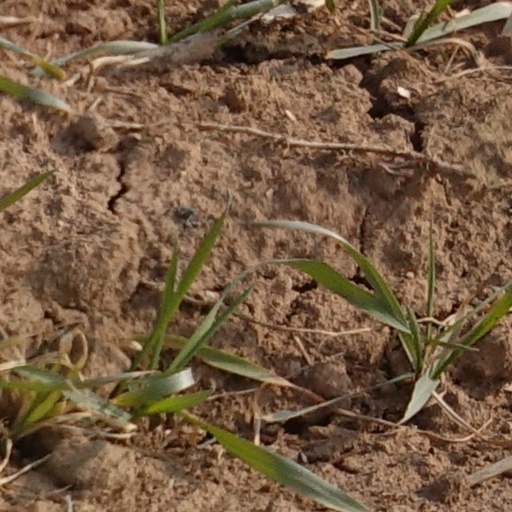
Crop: wheat